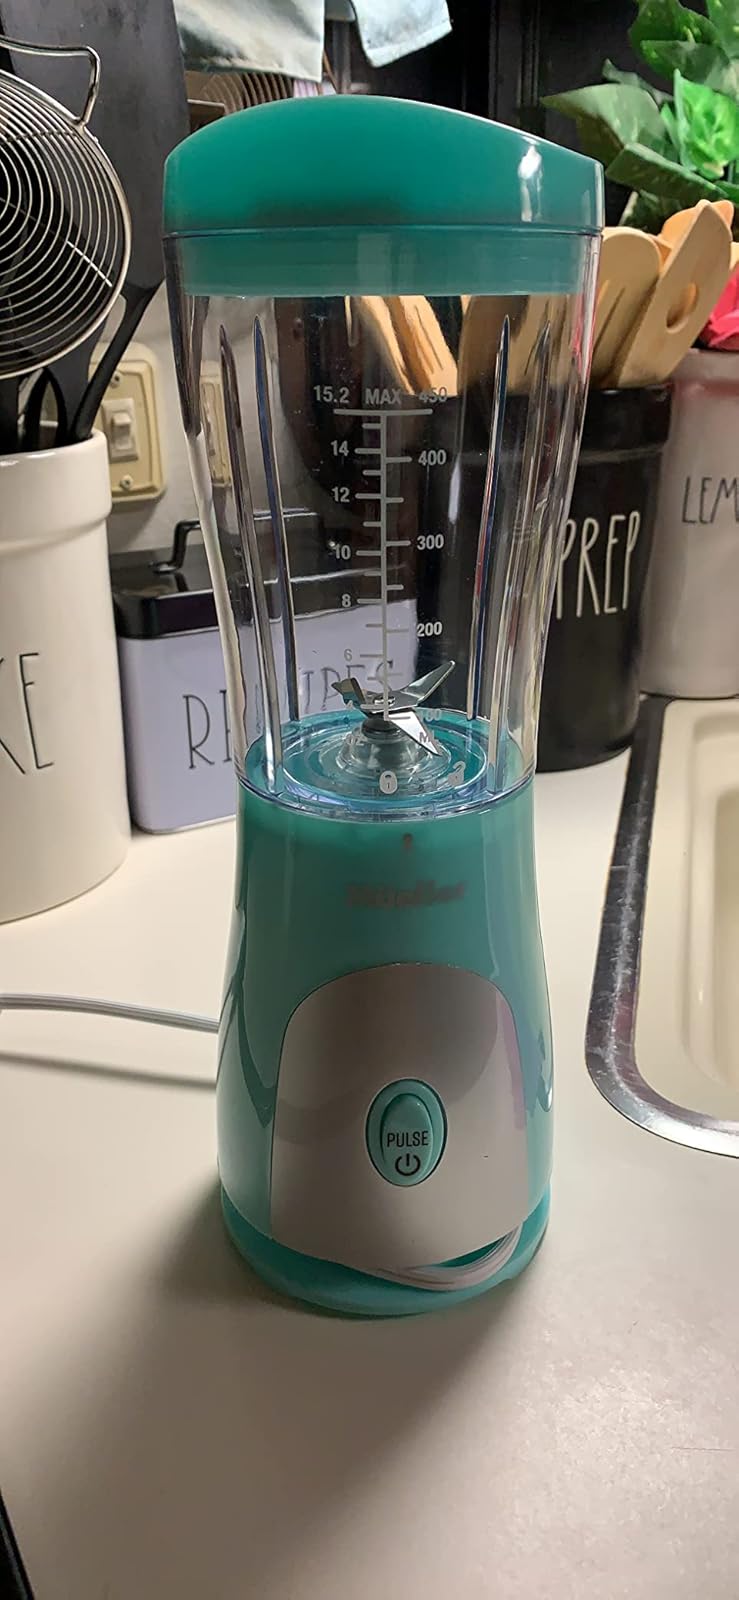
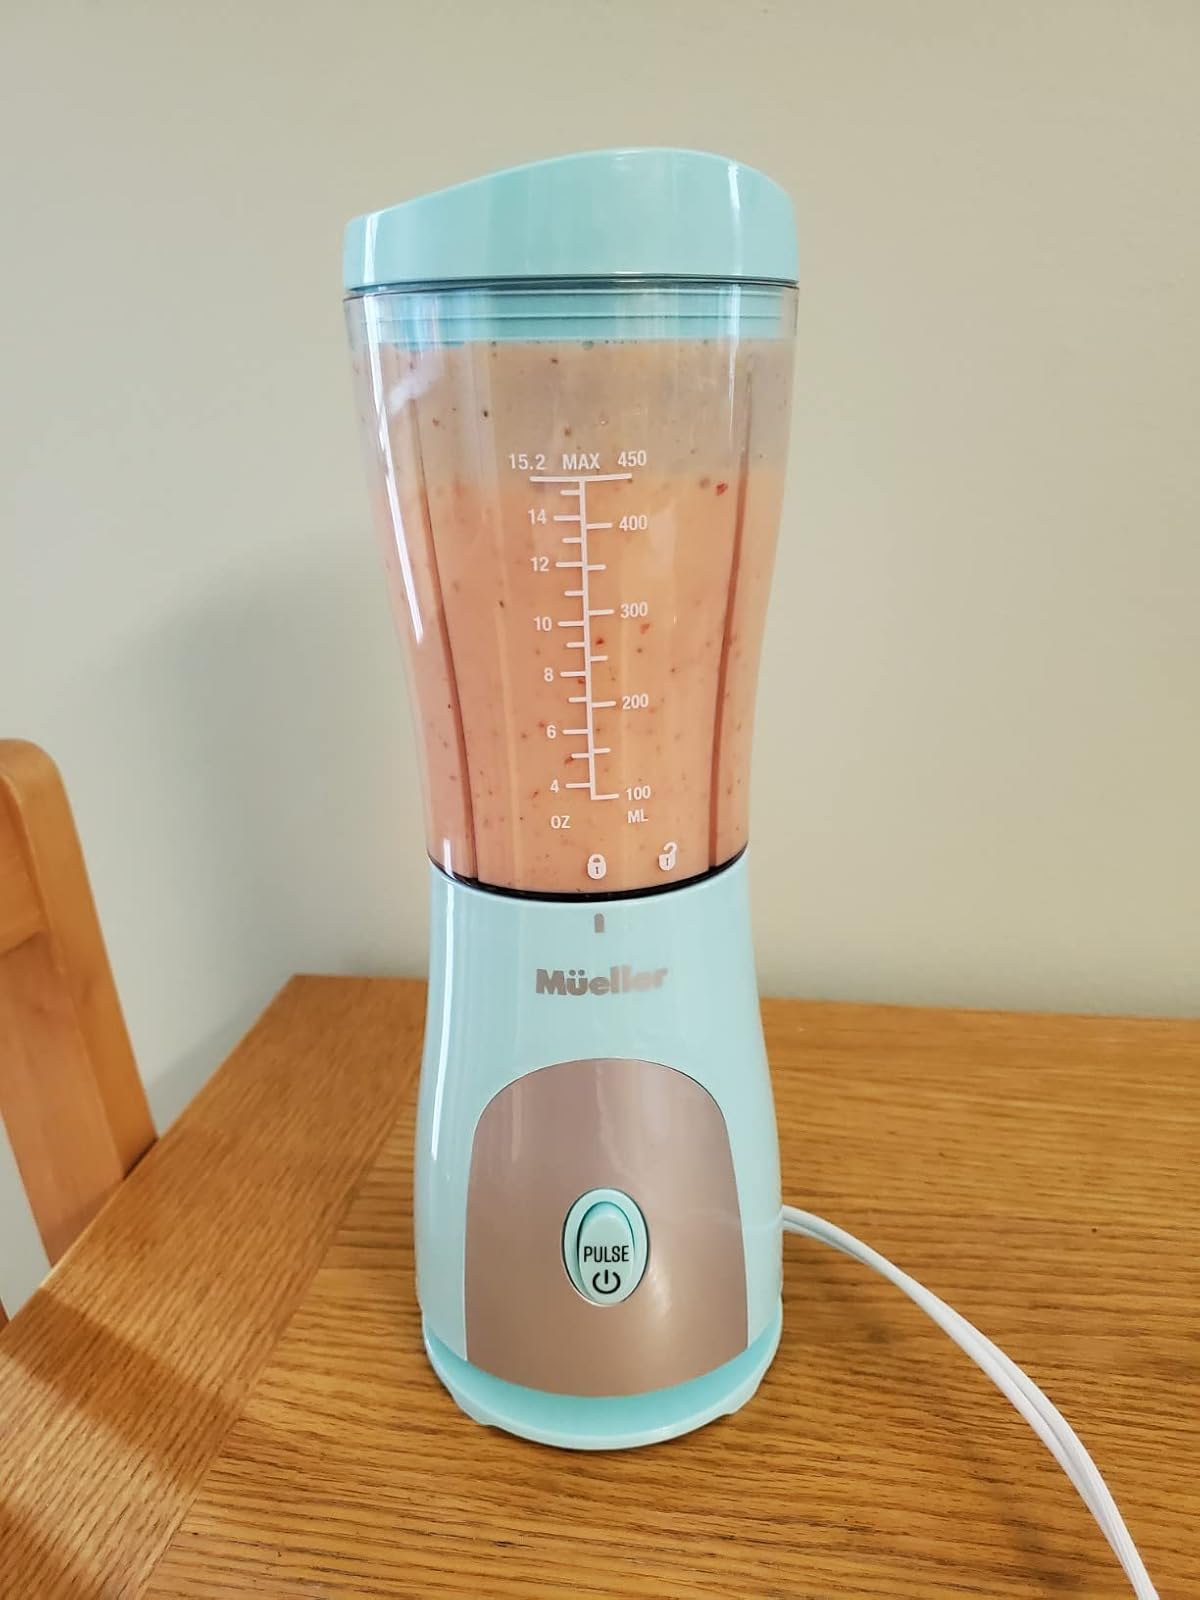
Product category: items_blender
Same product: yes